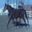
Label: horse